Checker Motors Corporation

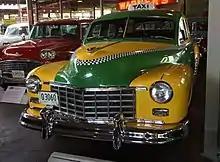
1950 Checker A4

Checker introduced the A4 and A5 in 1950, minor updates to the A2 and A3 respectively for the taxicab and limousine markets. Overall length grew modestly to , but both vehicles retained the same wheelbase as their predecessors. The windows, jump seats, and grille were enlarged; the new models had an aggregate increase of of glass area.